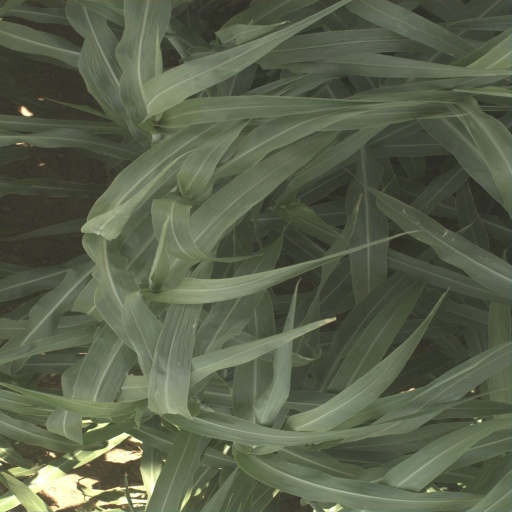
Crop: sorghum